Equestrianism in France

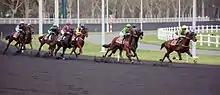
Mounted trotting race at the Vincennes Racecourse

The beginnings of equestrianism in France coincided with the development of horse racing and steeplechase racing in England. Although the principle of horse racing had long been known, it wasn't until the end of the 18th century that English-style racing was introduced in France, and only at the end of the following century that it was codified. At the time, the sport was essentially reserved for the social elite. In 1865, the was founded to improve the breeding of thoroughbred racehorses. The 20th century saw the democratization of horseracing, which became a popular sport. The PMU was created in 1931 and the tiercé in 1954. However, it was the lure of gambling rather than the love of the horse that attracted the public to equestrian sports.